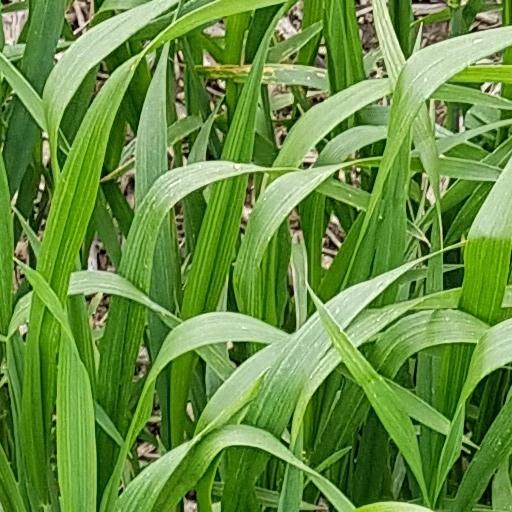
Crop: wheat